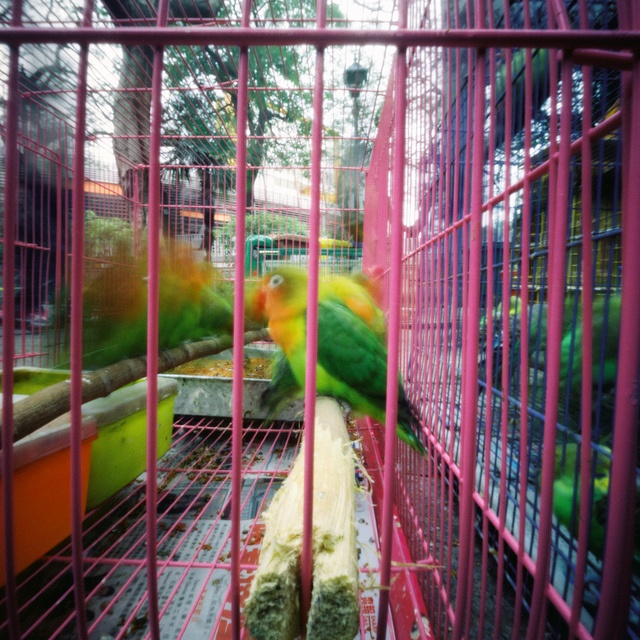
A bird that is standing on a branch in  a cage.
A small bird is in a pink cage
A colorful green bird flying around in a cage
A very pretty bird in a big purple cage.
there is a small bird sitting in a cage